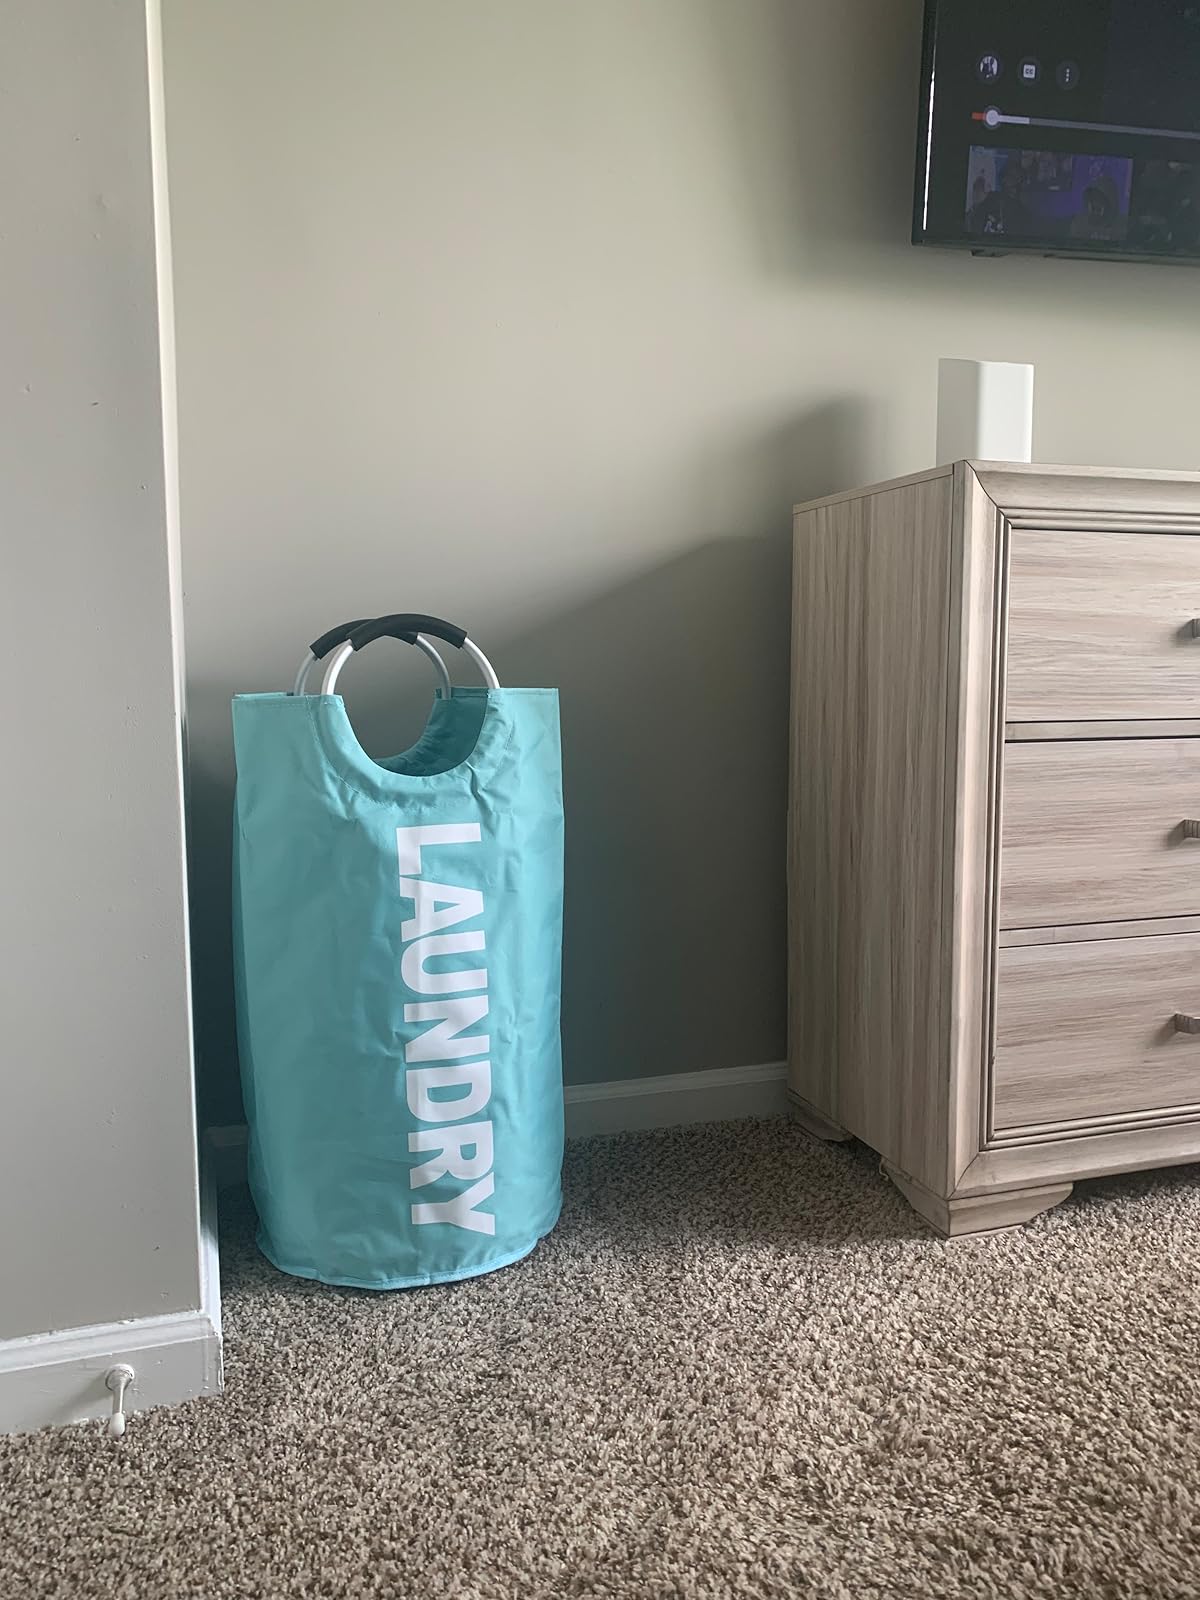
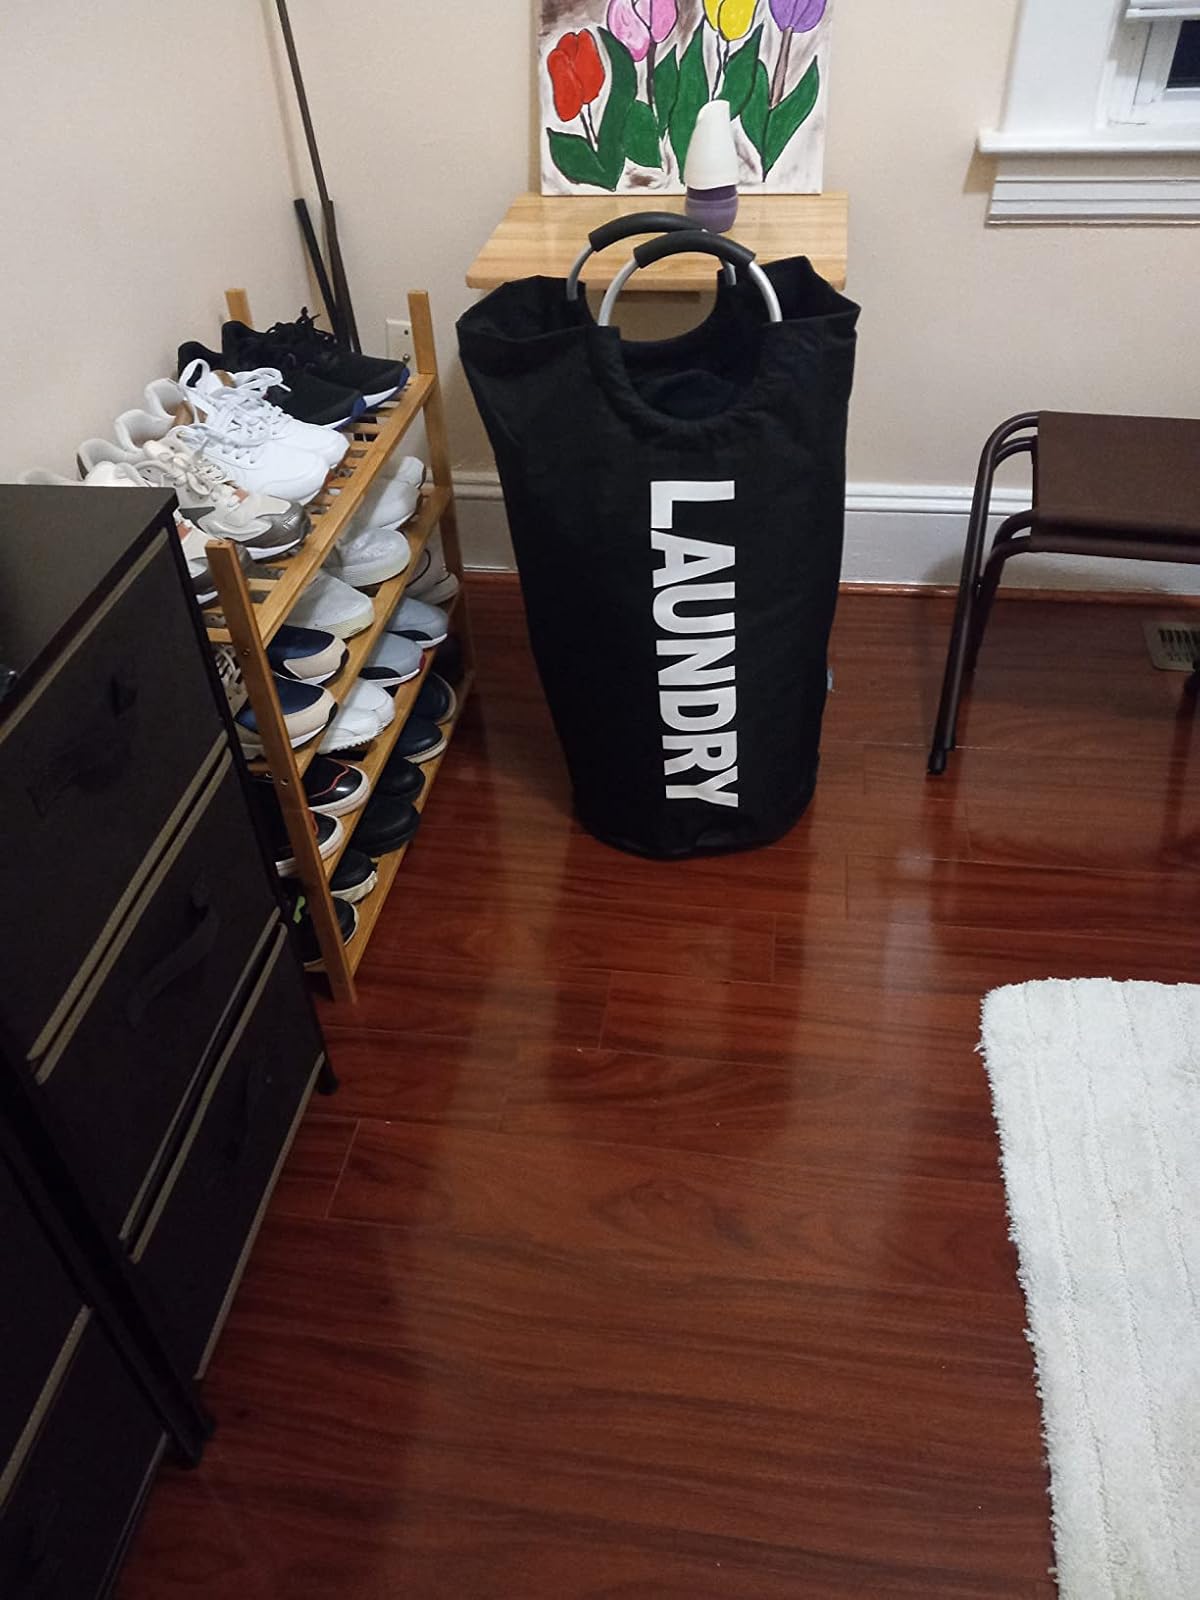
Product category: items_hamper
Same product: no